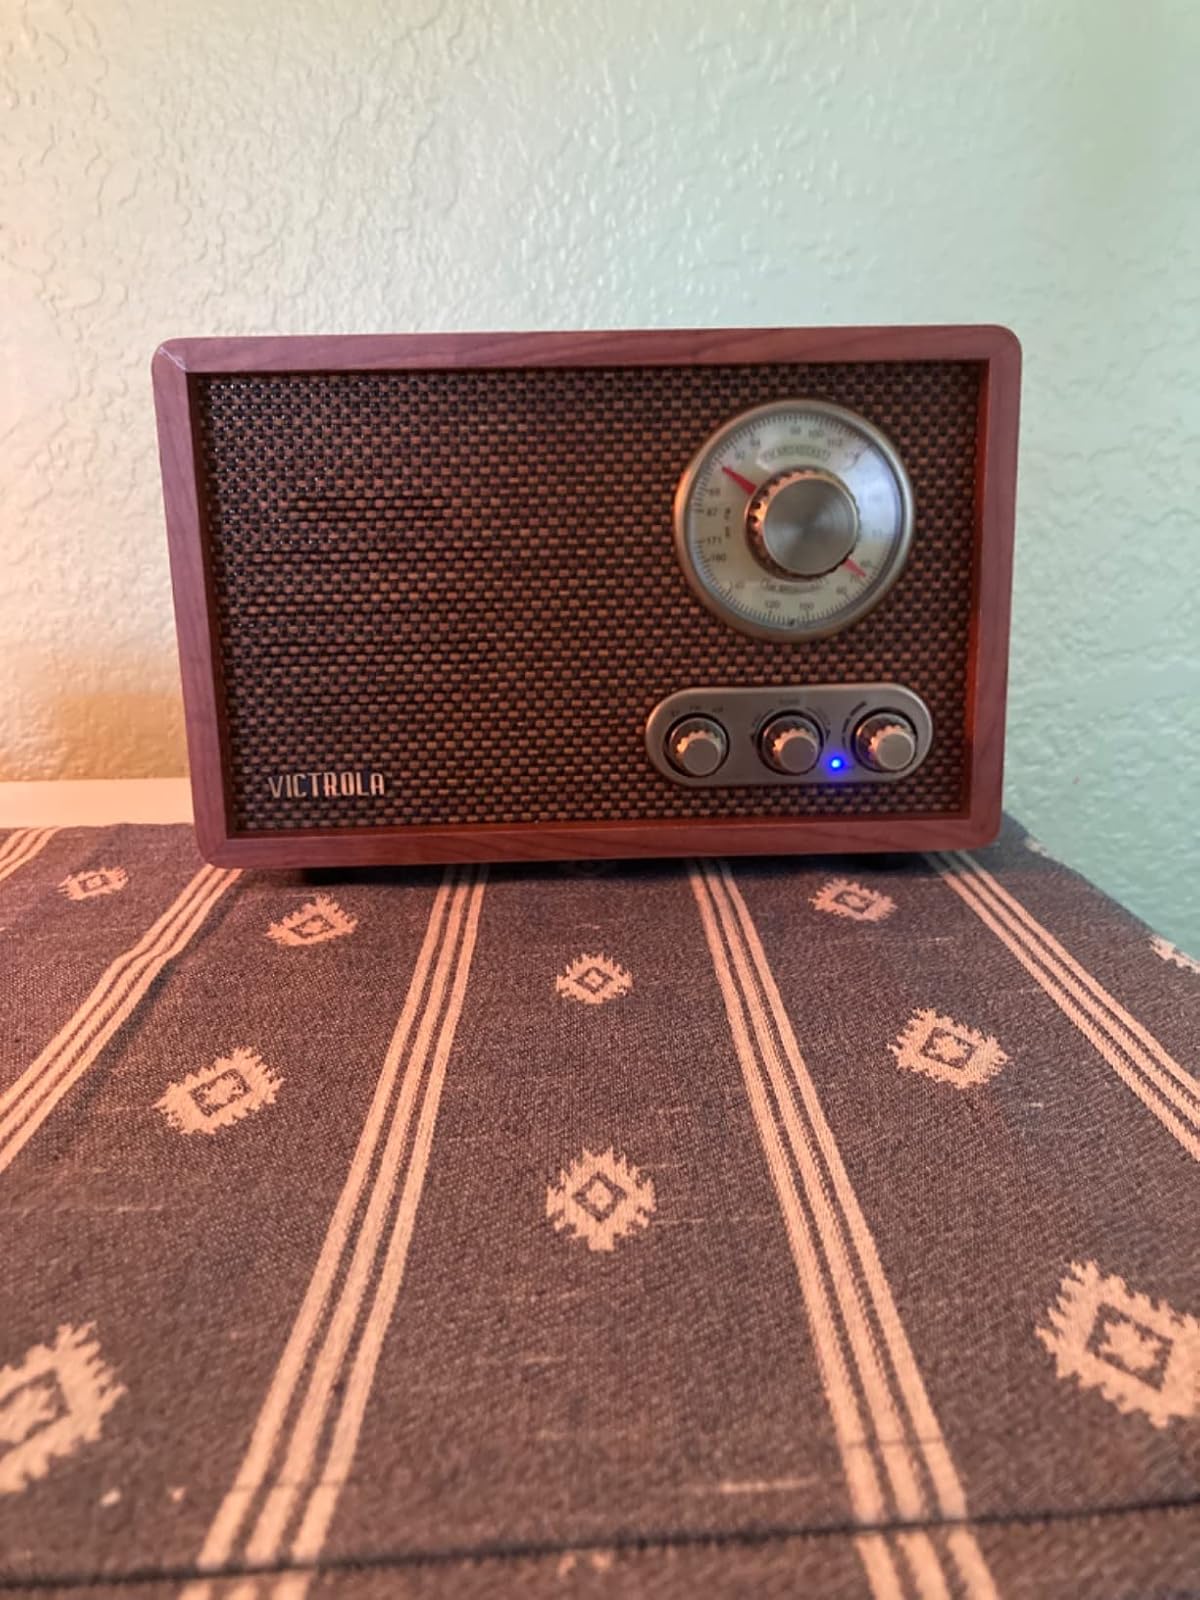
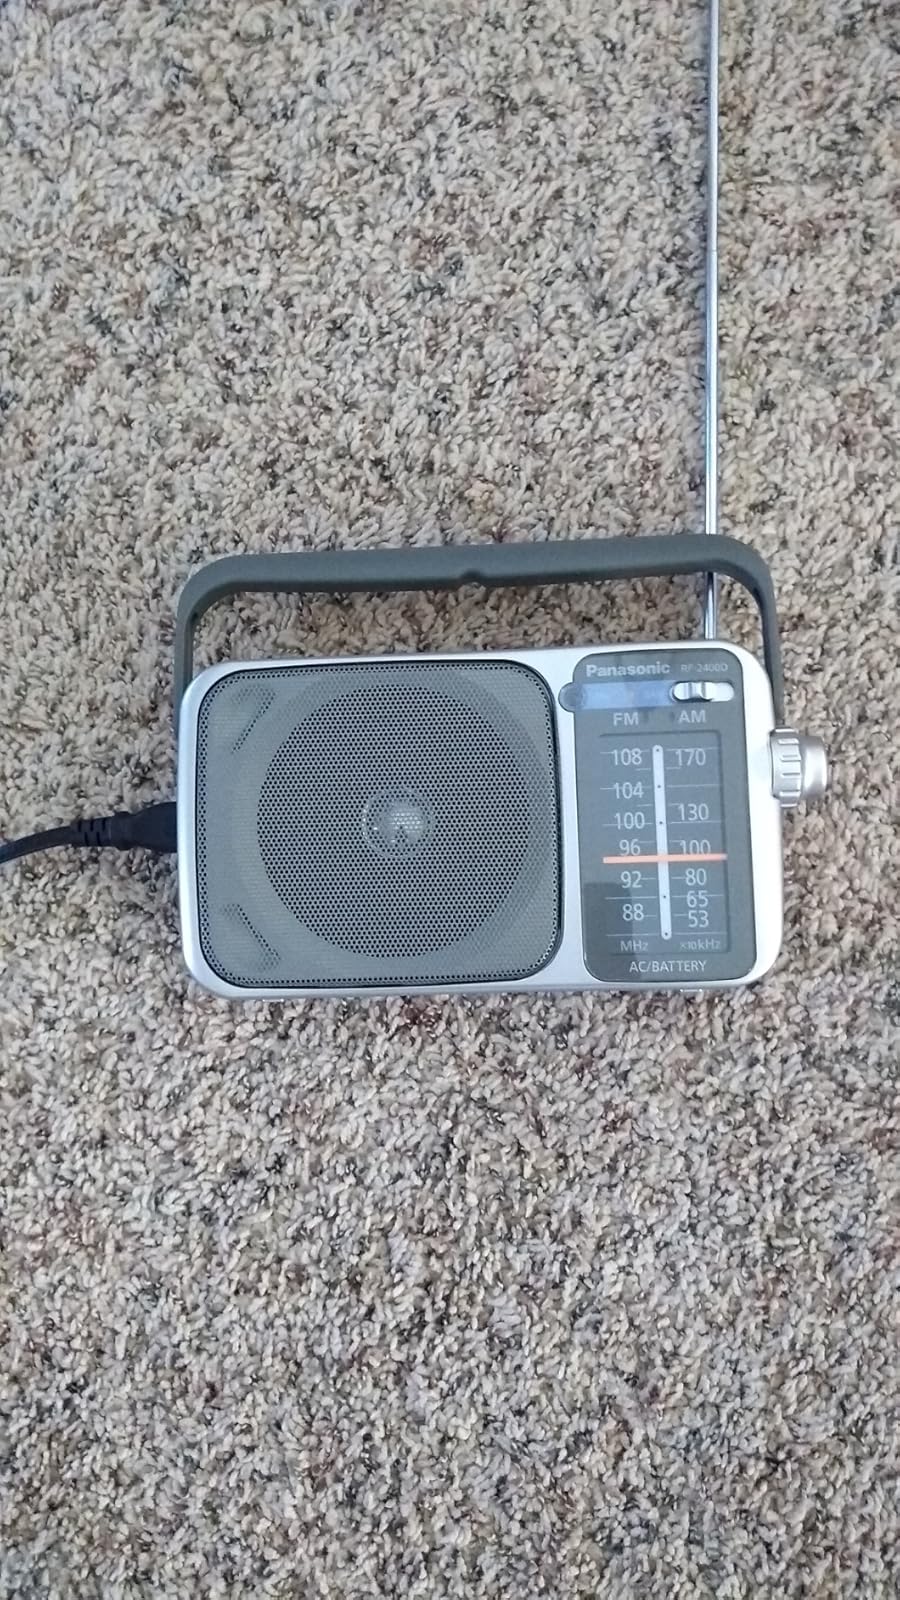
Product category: radio
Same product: no